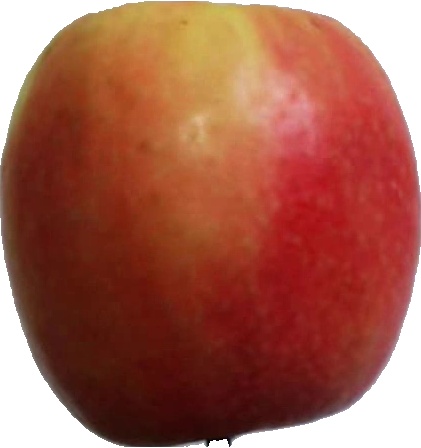
Label: apple_pink_lady_1